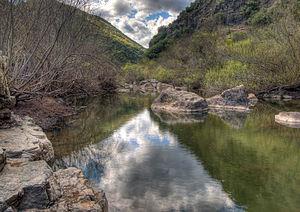
Le Guadiato est une rivière qui coule au sud de l'Espagne, en Andalousie, et forme l'un des affluents du fleuve Guadalquivir. Il naît sur le flanc du Cerro de la Caraveruela, près du village de La Coronada, sur le territoire municipal de Fuente Obejuna. Sa source est distante de 500 mètres de la Source de La Santanilla, où naît la rivière Zújar, dans la province de Cordoue.
Cordoue est une ville située dans le sud de l'Espagne, en Andalousie. Cordoue est la capitale de la province homonyme. La ville est située sur les rives du fleuve Guadalquivir, non loin de la région montagneuse de la sierra Morena. Elle comptait 327 362 habitants en 2015, ce qui en fait l'une des villes les plus peuplées d'Andalousie avec Séville et Malaga.